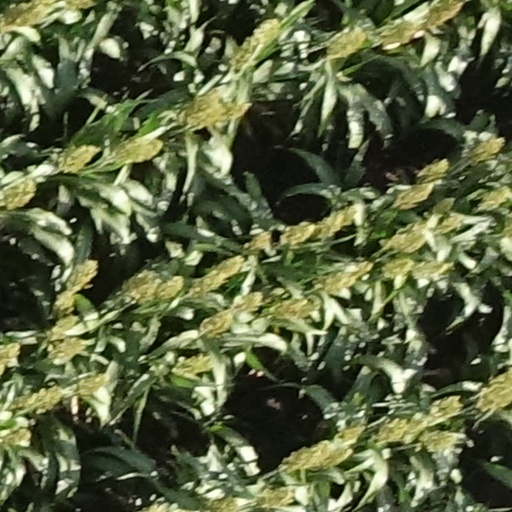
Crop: sorghum